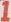
Number: 1